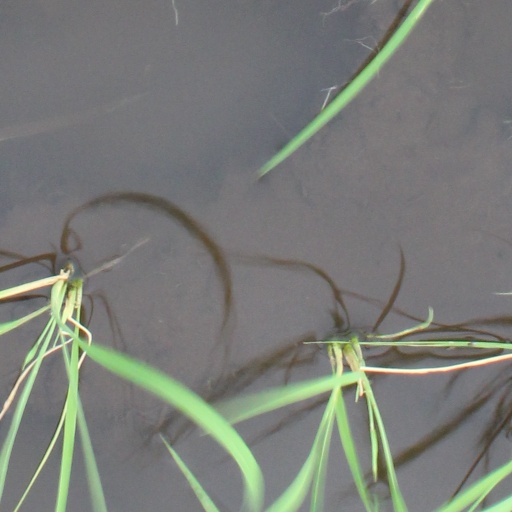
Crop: rice